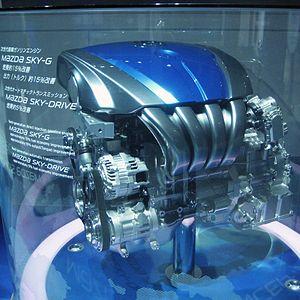
SKYACTIV est une marque pour une série de technologies développées par Mazda qui diminuent la consommation et les émissions des moteurs. L'annonce initiale des technologies SKYACTIV inclut de nouveaux moteurs, des transmissions et des châssis, qui sont apparus à partir de 2011.